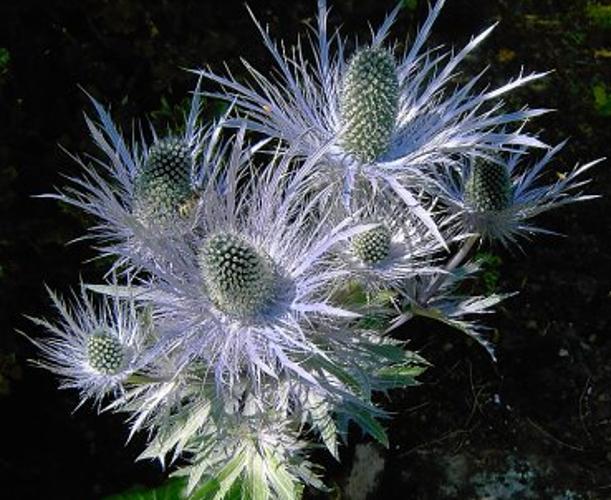
Label: alpine sea holly